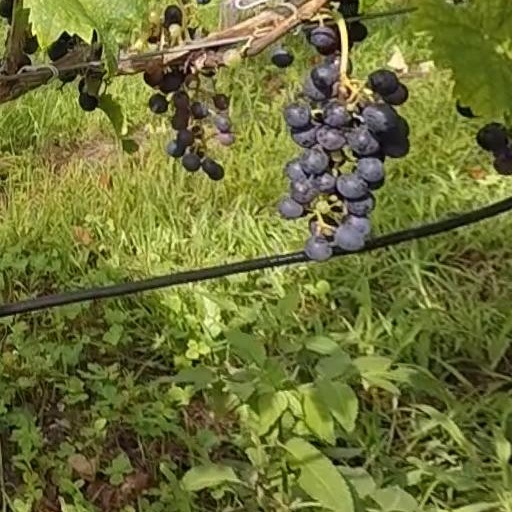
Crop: grape